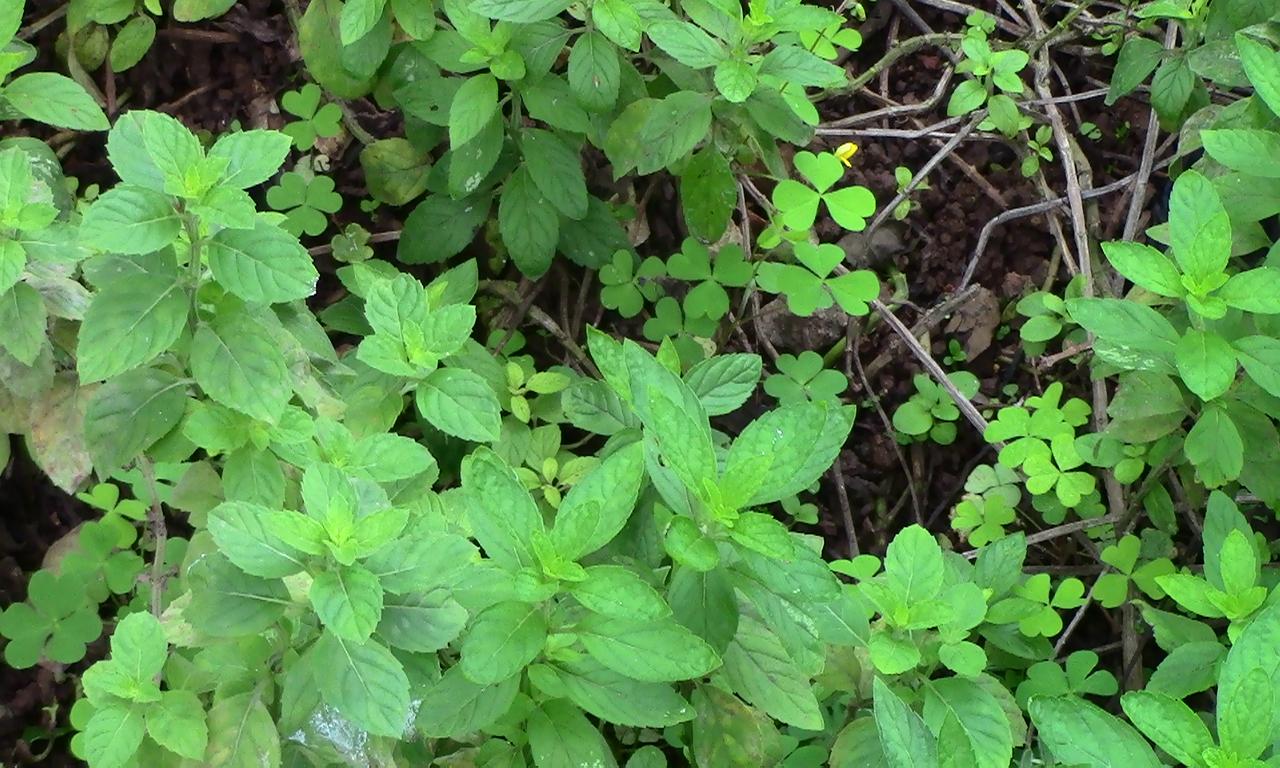
Label: Sunlight